Sholay

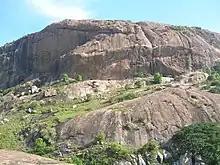
A rocky outcrop such as those used in filming Sholay

Much of "Sholay" was shot in the rocky terrain of Ramanagara, a town near Bangalore, Karnataka. The filmmakers had to build a road from the Bangalore highway to Ramanagara for convenient access to the sets. Art director Ram Yedekar had an entire township built on the site. A prison set was constructed near Rajkamal Studios in Bombay, also outdoors, to match the natural lighting of the on-location sets. One part of Ramanagara was for a time called "Sippy Nagar" as a tribute to the director of the film. , a visit to the "Sholay rocks" (where much of the film was shot) was still being offered to tourists travelling through Ramanagara.